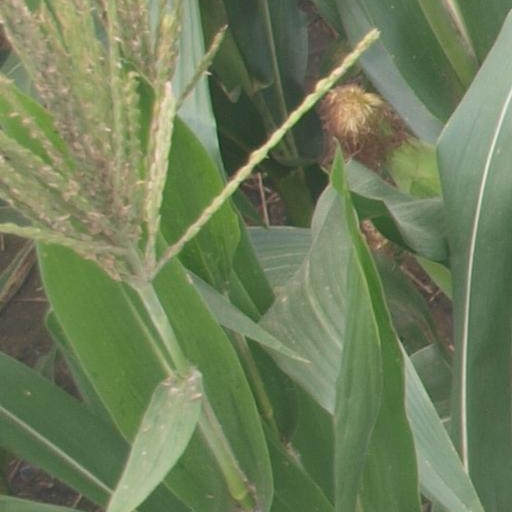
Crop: maize; corn